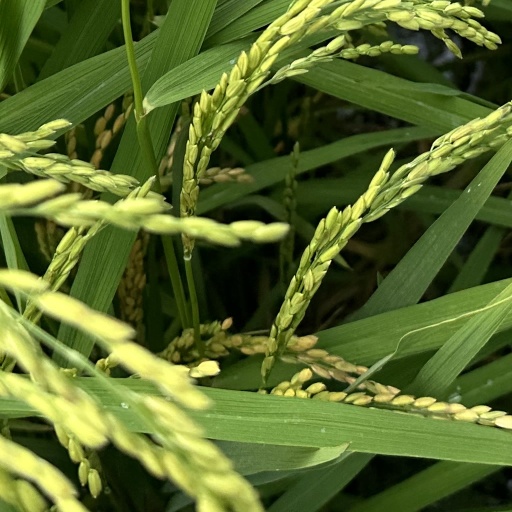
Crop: rice